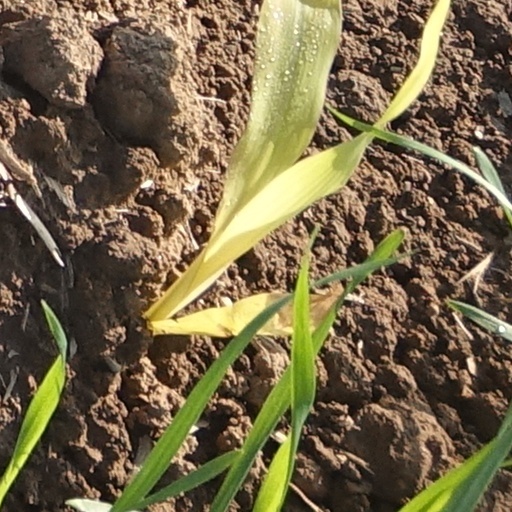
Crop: wheat